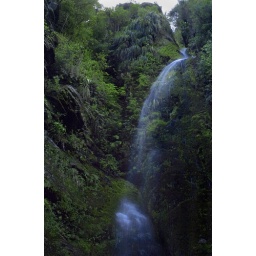
in full...i like how open shade creates such a blue colour cast - shown primarily in the colour of the water